Clark Gable

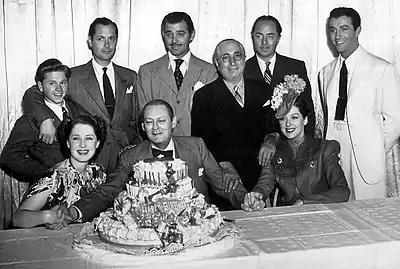
Lionel Barrymore's 61st birthday in 1939, standing: Mickey Rooney, Robert Montgomery, Clark Gable, Louis B. Mayer, William Powell, Robert Taylor, seated: Norma Shearer, Lionel Barrymore, and Rosalind Russell

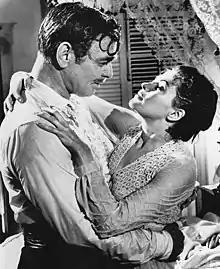
Gable and Yvonne De Carlo in "Band of Angels" (1957)

"Mogambo" (1953), directed by John Ford, was a somewhat sanitized and more action-oriented remake of Gable's hit pre-Code film "Red Dust", with Jean Harlow and Mary Astor. Ava Gardner, in her third and final pairing with Gable, was well received in Harlow's leading lady role, as was Kelly in Astor's role, with both receiving Academy Award nominations, Gardner for Lead Actress and Kelly for Supporting Actress. While on location in Africa, reports of an affair between Gable and Kelly began to surface (the result of private dinners the stars were having), but their relationship was an intense friendship according to costar Gardner, with Kelly herself later commenting on the lack of any sexual aspect, "maybe because of the age difference". The publicity only helped ticket sales as the film finished No. 7 at the box office, grossing 8.2 million for the year, easily his most popular hit since he returned to MGM after the war.